Mathias Boe

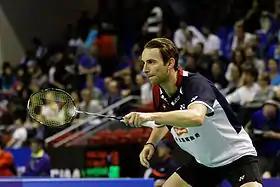

Mathias Boe (born 11 July 1980) is a Danish former badminton player. He was the gold medalist at the 2015 European Games, two time European champions winning in 2012 and 2017, and the silver medalist at the 2012 Summer Olympics. Boe was a part of the 2016 Thomas Cup winning team.